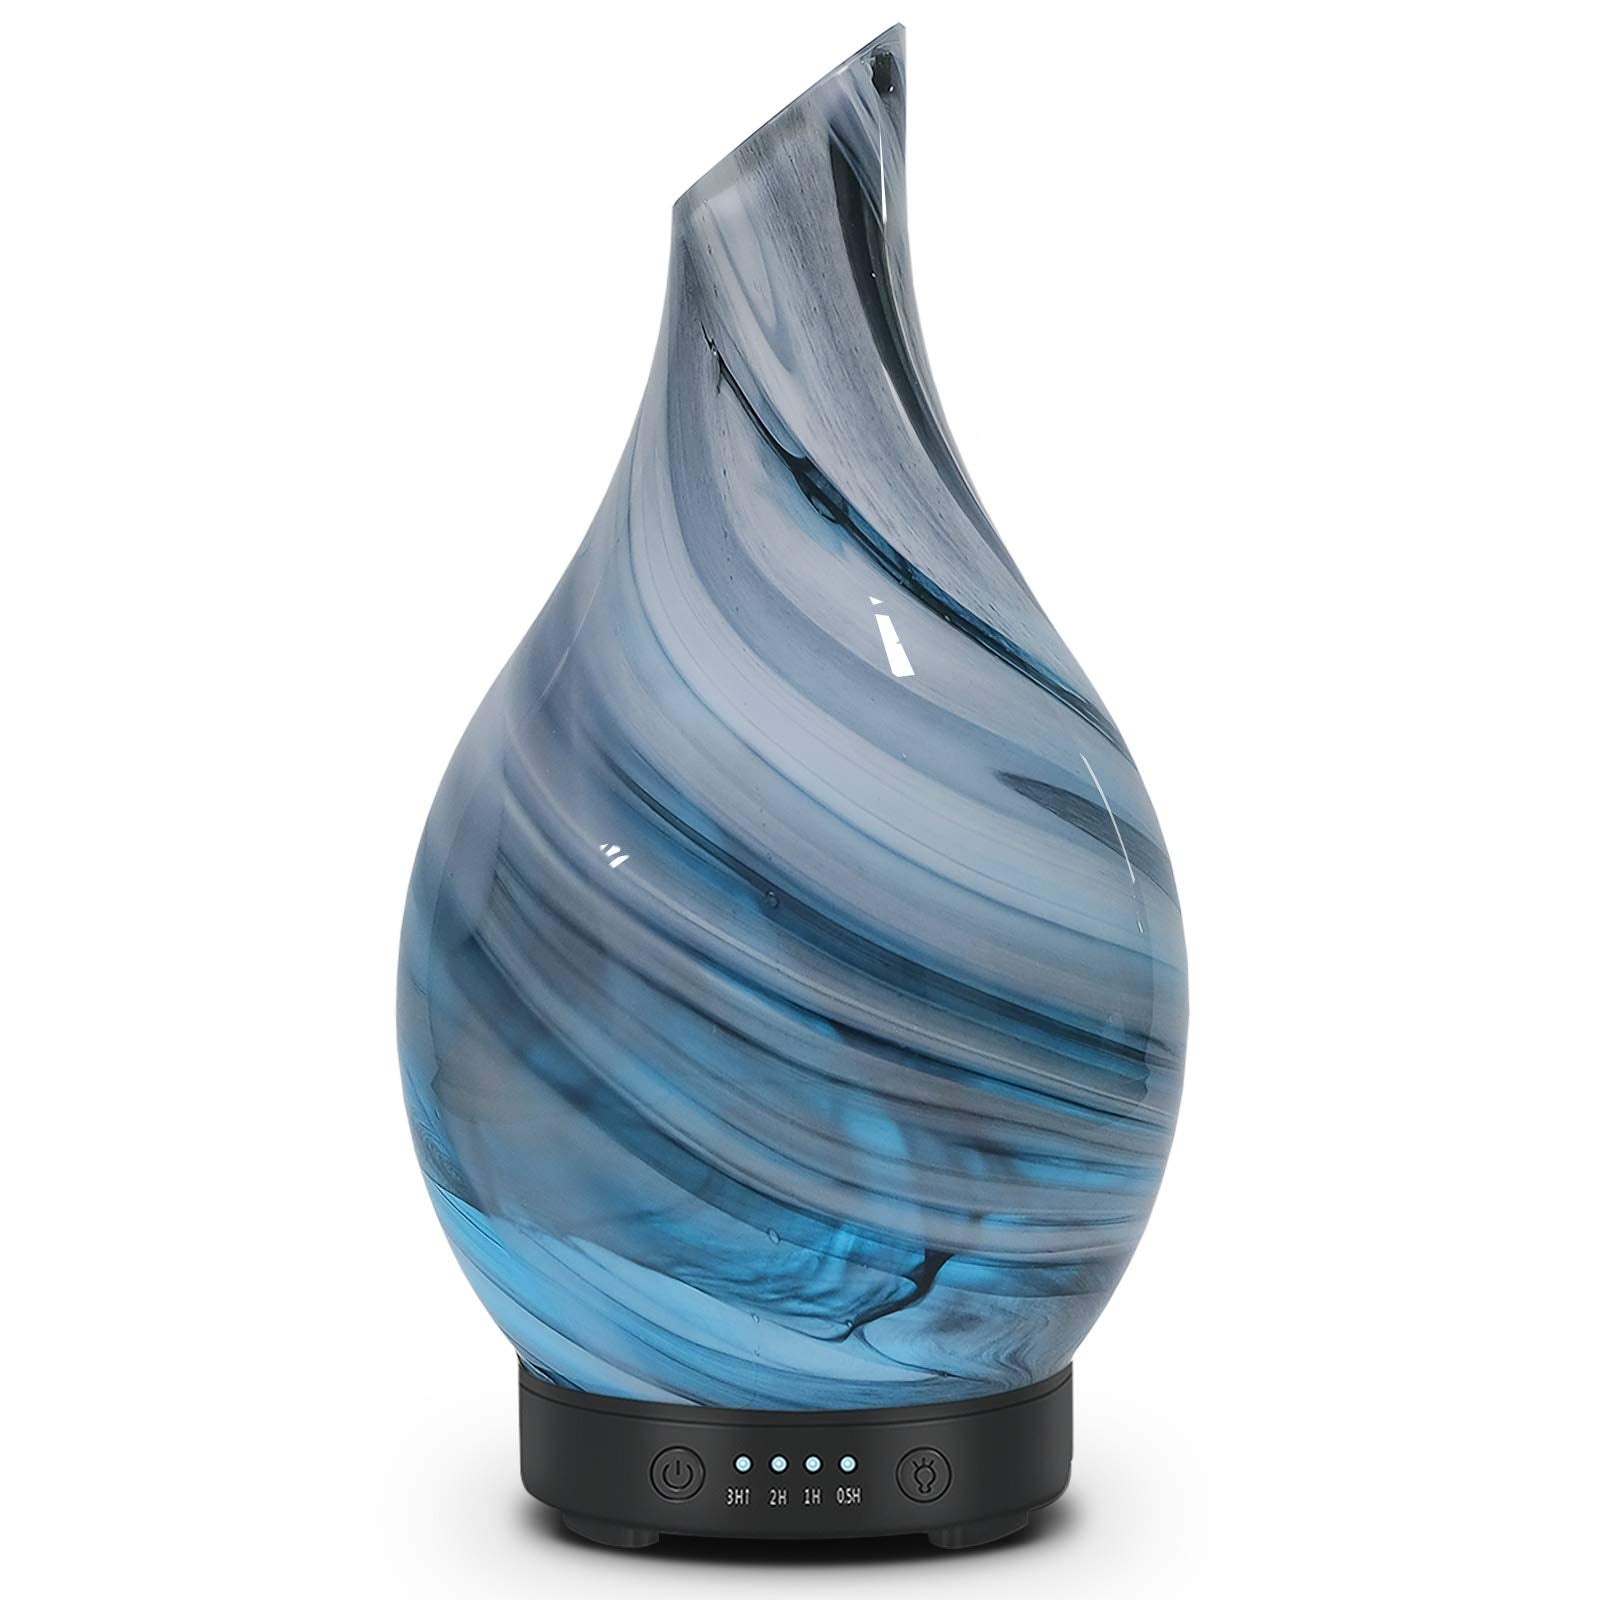
Essential Oil Diffuser 120ml Ultrasonic Aromatherapy Diffuser with Handmade Glass BPA Free Waterless Auto-Off, 4 Timer Setting 7 Colors Changed LED for Home Yoga Office
Brand: EQUSUPRO
Brand: EQUSUPRO Color: Grey Features: Unique Design: Glass cover, ink painting design, a perfect addition to any contemporary home, office, gym, spa or studio. Compact and portable, the aroma essential oil diffuser’s cover can be effortlessly removed, easy to fill with water and a few drops of essential oil, helping you benefit from aromatherapy. Tips: THE ITEM IS GRAY WHEN THE LIGHT IS NOT TURNED ON. Multi-Function Oil Diffuser: Aromatherapy essential oil diffuser, cool mist ultrasonic diffuser. This EQUSUPRO electric diffuser can also be turned on as night light. With 7 soothing led lights, you can cycle through 7 colors or fix on 1 color, other flexible uses as moisten skin, humidify air and creates a relaxing atmosphere. Whisper Quiet Ultrasonic Technology: Aromatherapy Essential Oil Diffuser adopted advanced ultrasonic technology. It is extremely quiet without annoying noise that won't disturb you when you sleep or at work. No heat is used, making it safe for kids and pets. Timer Setting and Auto Shut Off Safety Design:4 Timer Setting Mode: 0.5H, 1H, 2H and continuous misting mode. You can set the time according to your different needs. Aromatherapy Essential Oil Diffuser will automatically stop working and keep your unit from being damaged as water has been used up. Quality Assured : EQUSUPRO is professional in providing the aromatherapy and fragrance products, all of our products are produced with high quality material. model number: PG-ZD09-6MIV Part Number: 872US EAN: 0658848792382 Package Dimensions: 10.9 x 6.7 x 6.7 inches
Category: Home & Garden > Decor > Home Fragrance Accessories > Fragrance Diffusers > Ultrasonic Diffusers